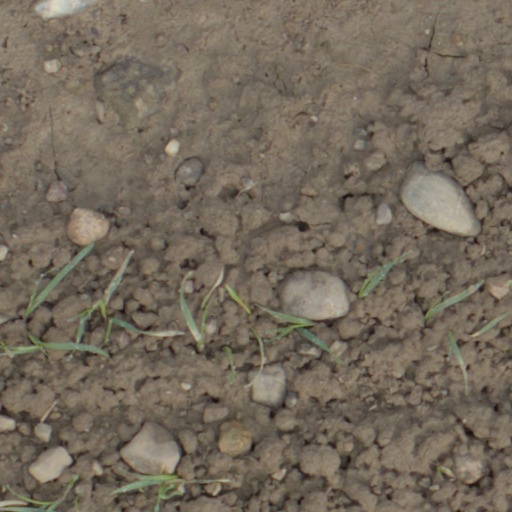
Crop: wheat